Madison Packer

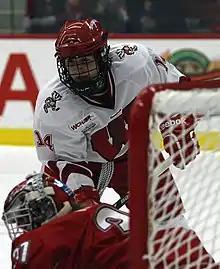
Packer with the University of Wisconsin in 2013

Packer earned a scholarship to the University of Wisconsin and played for their ice hockey program while majoring in journalism. Before playing for the Badgers, Packer had to recover from reconstructive surgery on her right knee, performed in May 2010. She was able to return to ice hockey five months later. In her first season, she helped the club win the 2011 NCAA National Collegiate Women's Ice Hockey Tournament.